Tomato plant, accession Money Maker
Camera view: bottom (45 deg); turntable rotation: 270 degrees
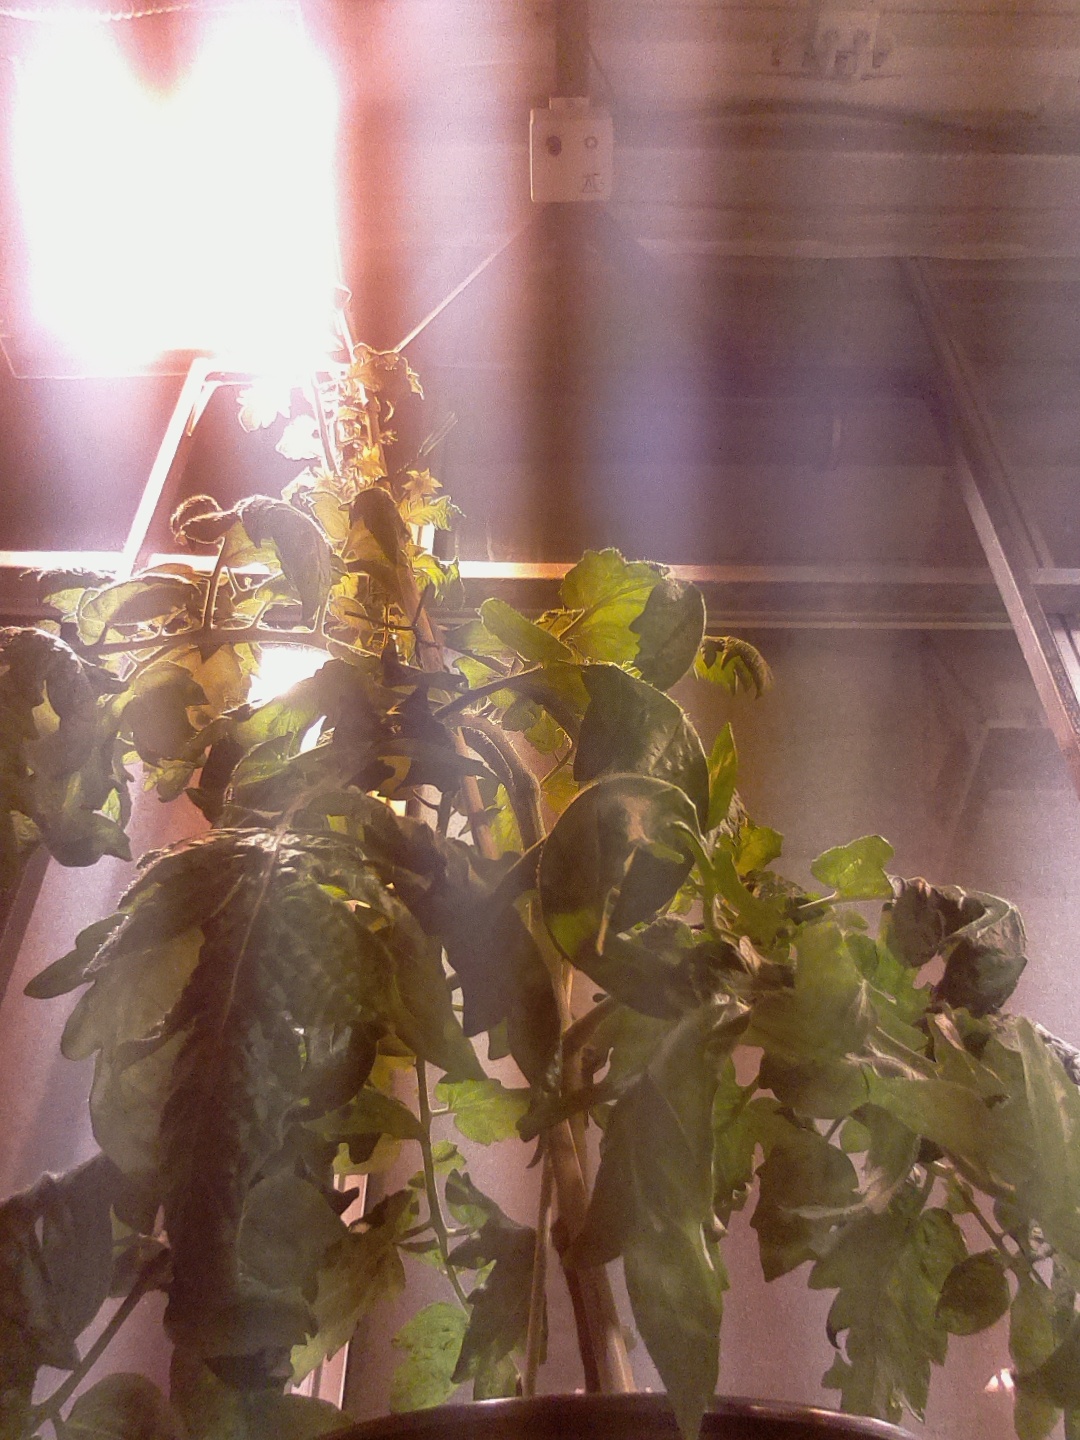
BBCH growth stage 69: End of flowering, 90%-100% of flowers open, more petals falling